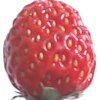
Label: strawberry